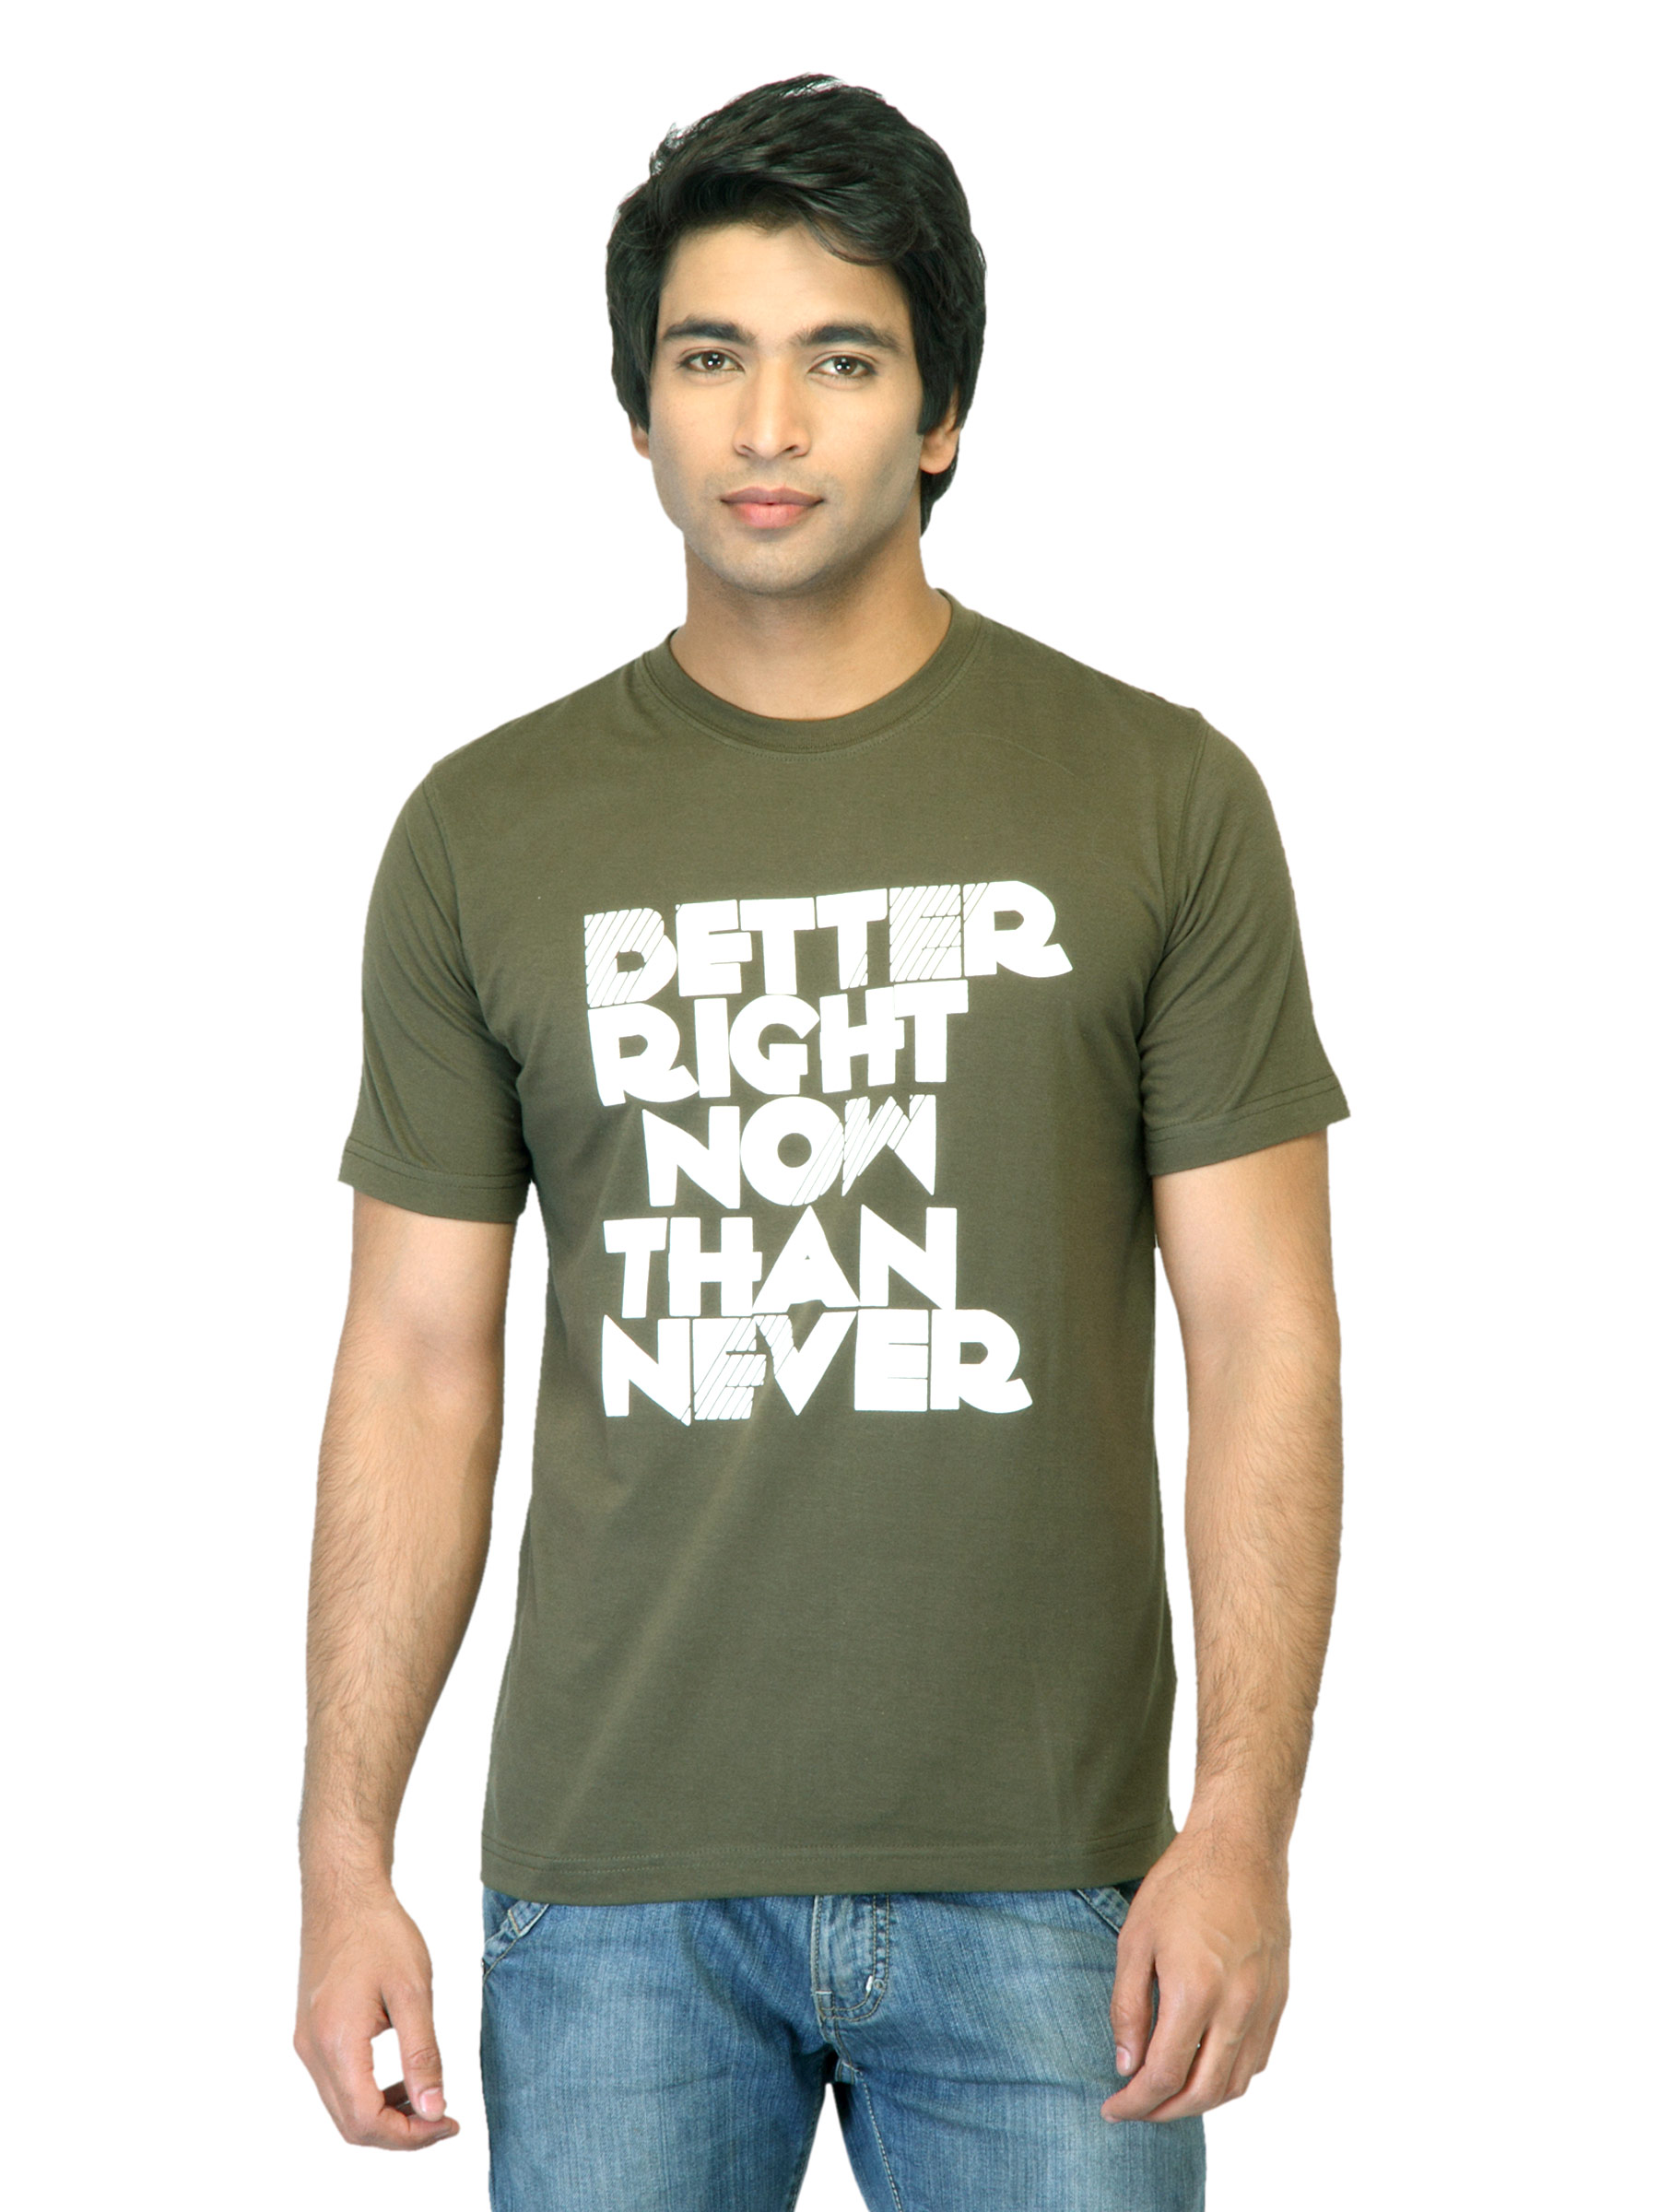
Mark Taylor Men Printed Olive T-shirt
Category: Apparel / Topwear / Tshirts
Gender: Men
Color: Olive
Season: Summer 2012
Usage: Casual